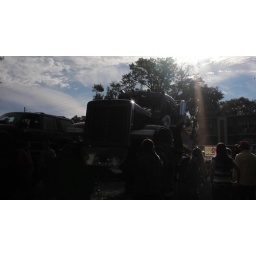
can't see the truck so much i know but i love the way the sky looks in this one